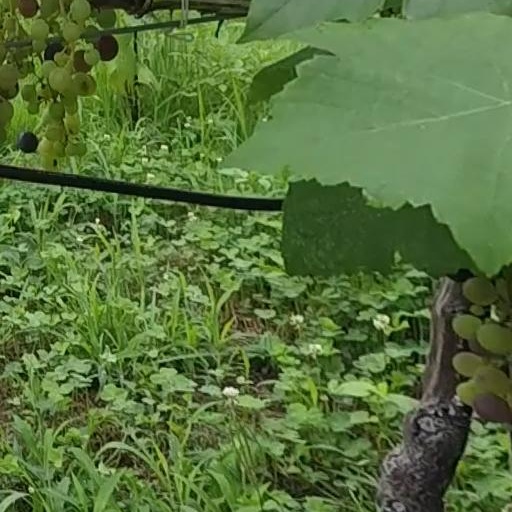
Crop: grape